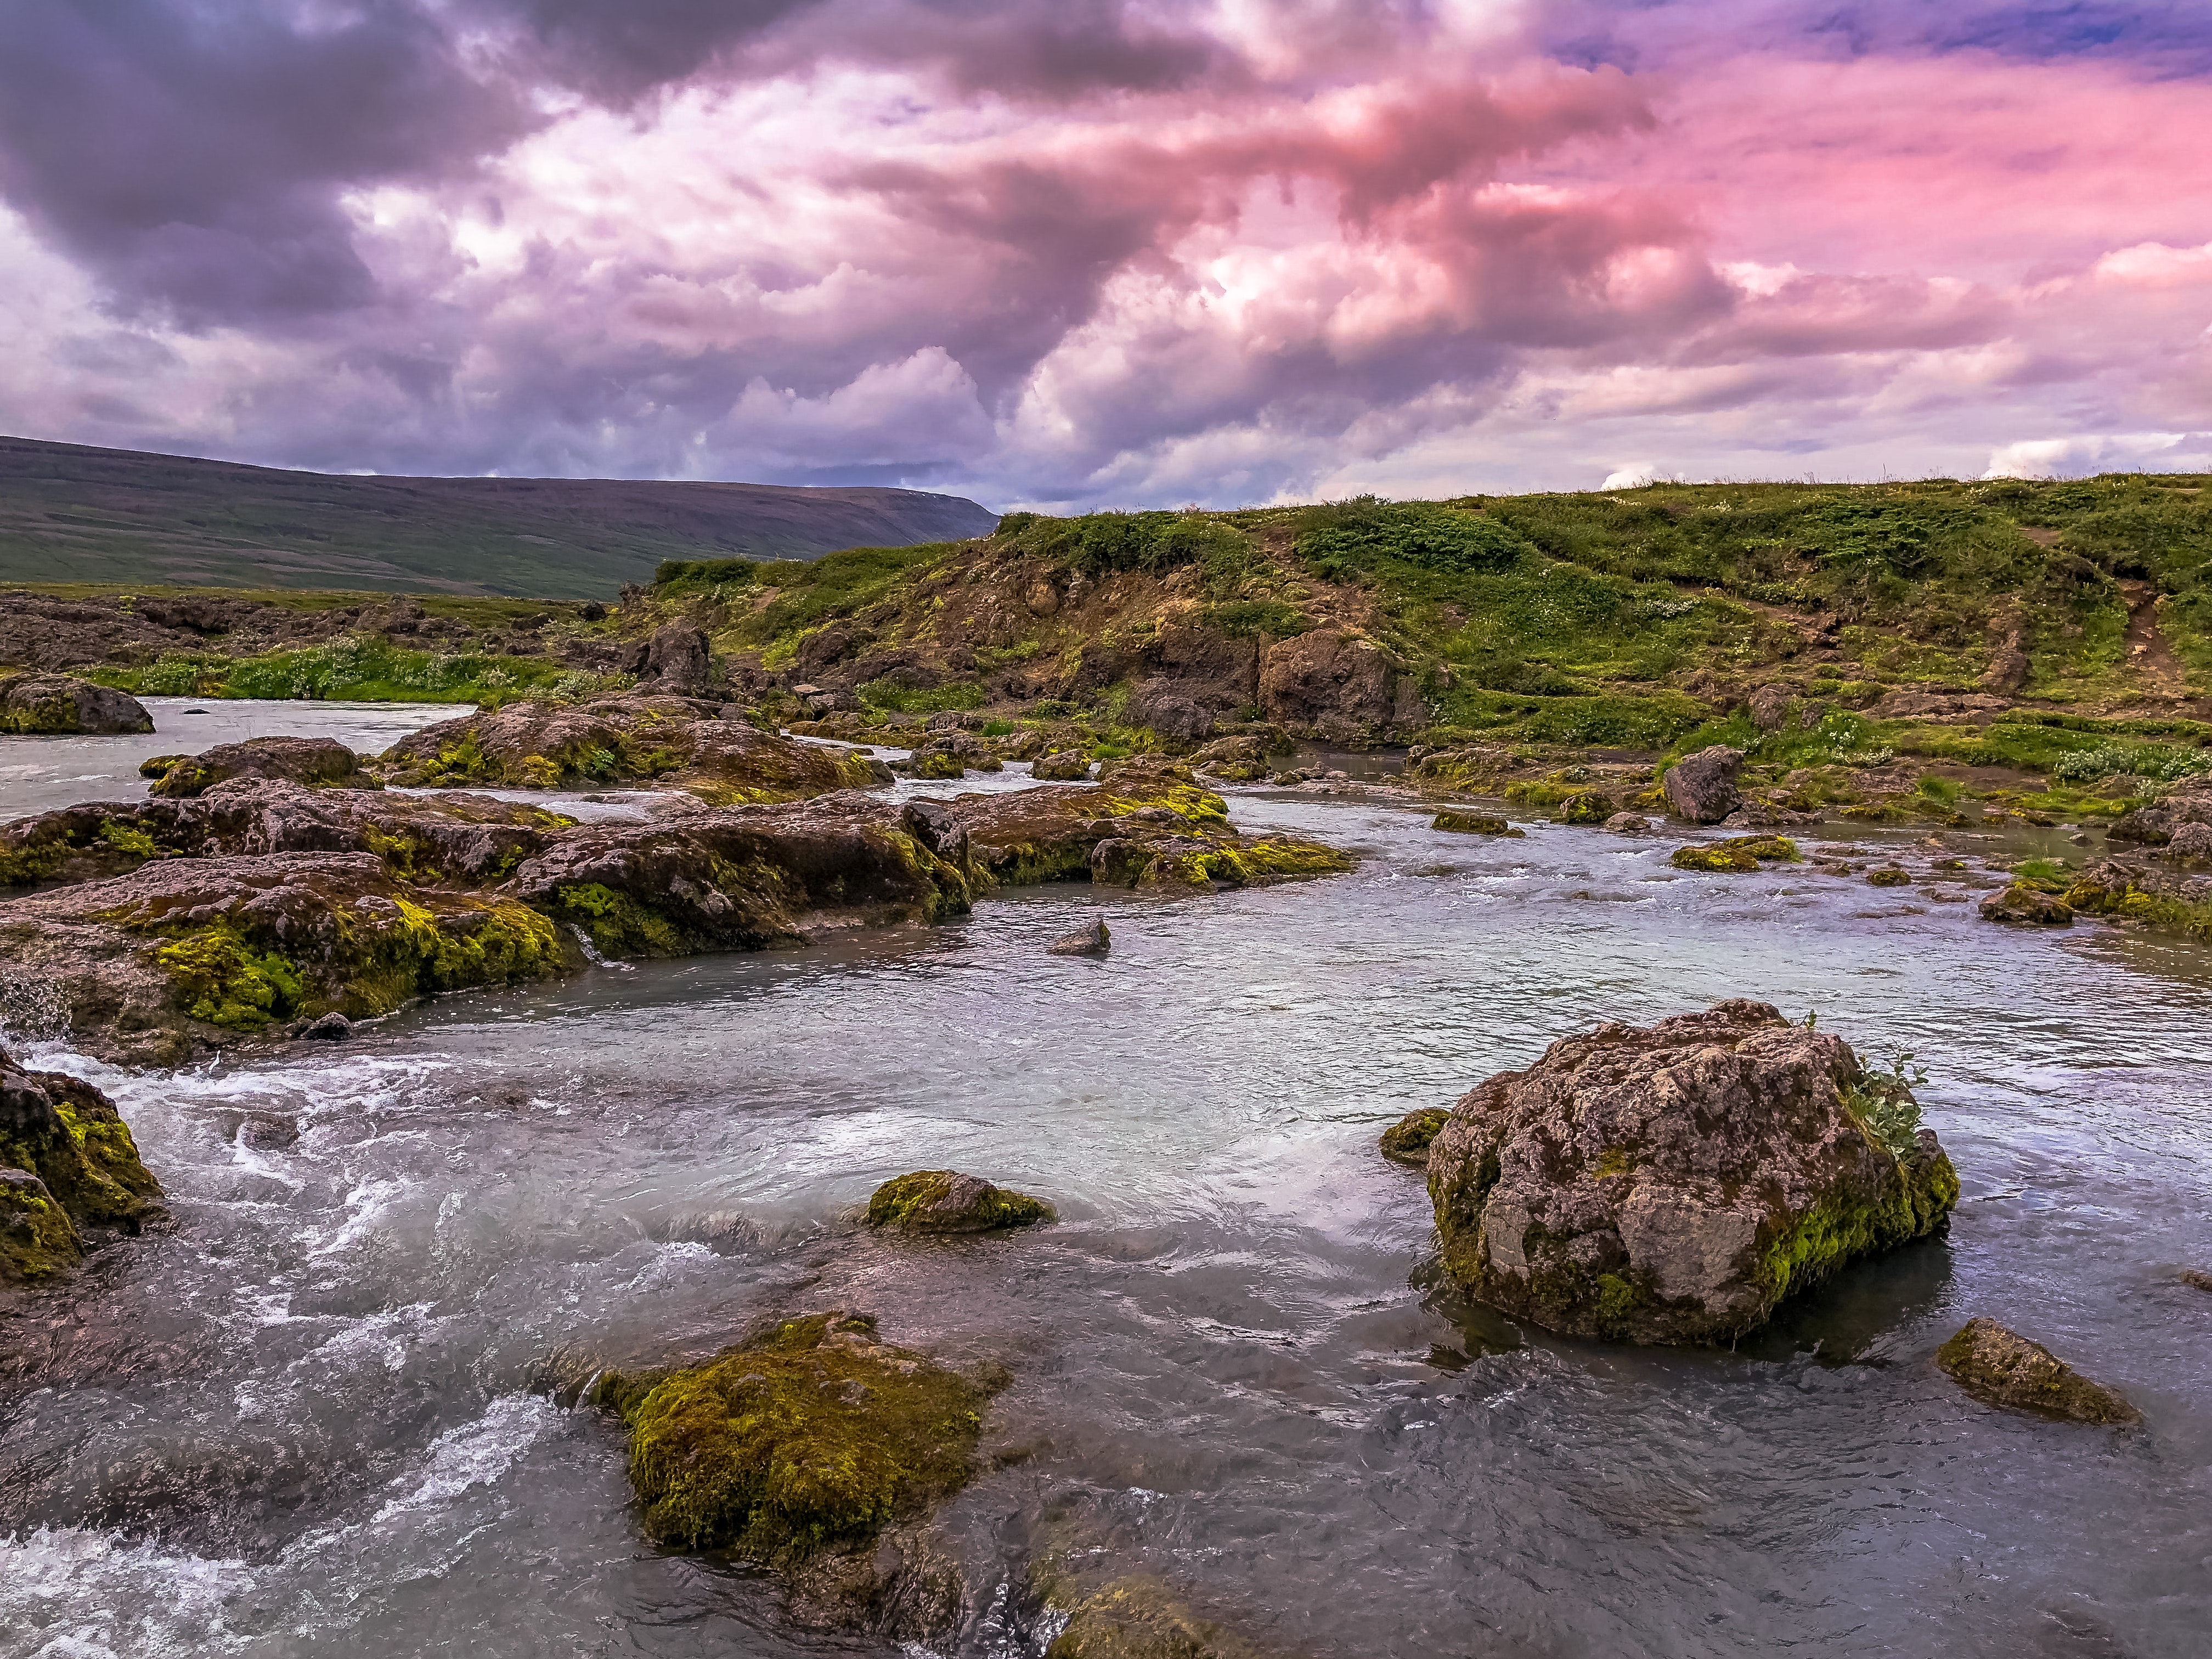
water, sky, highland, cloud, shore, loch, rock, coast, sea, river, stream, bank, landscape, watercourse, meteorological phenomenon, reflection, headland, tree, grass, hill, inlet, mountain, evening, wetland, cove